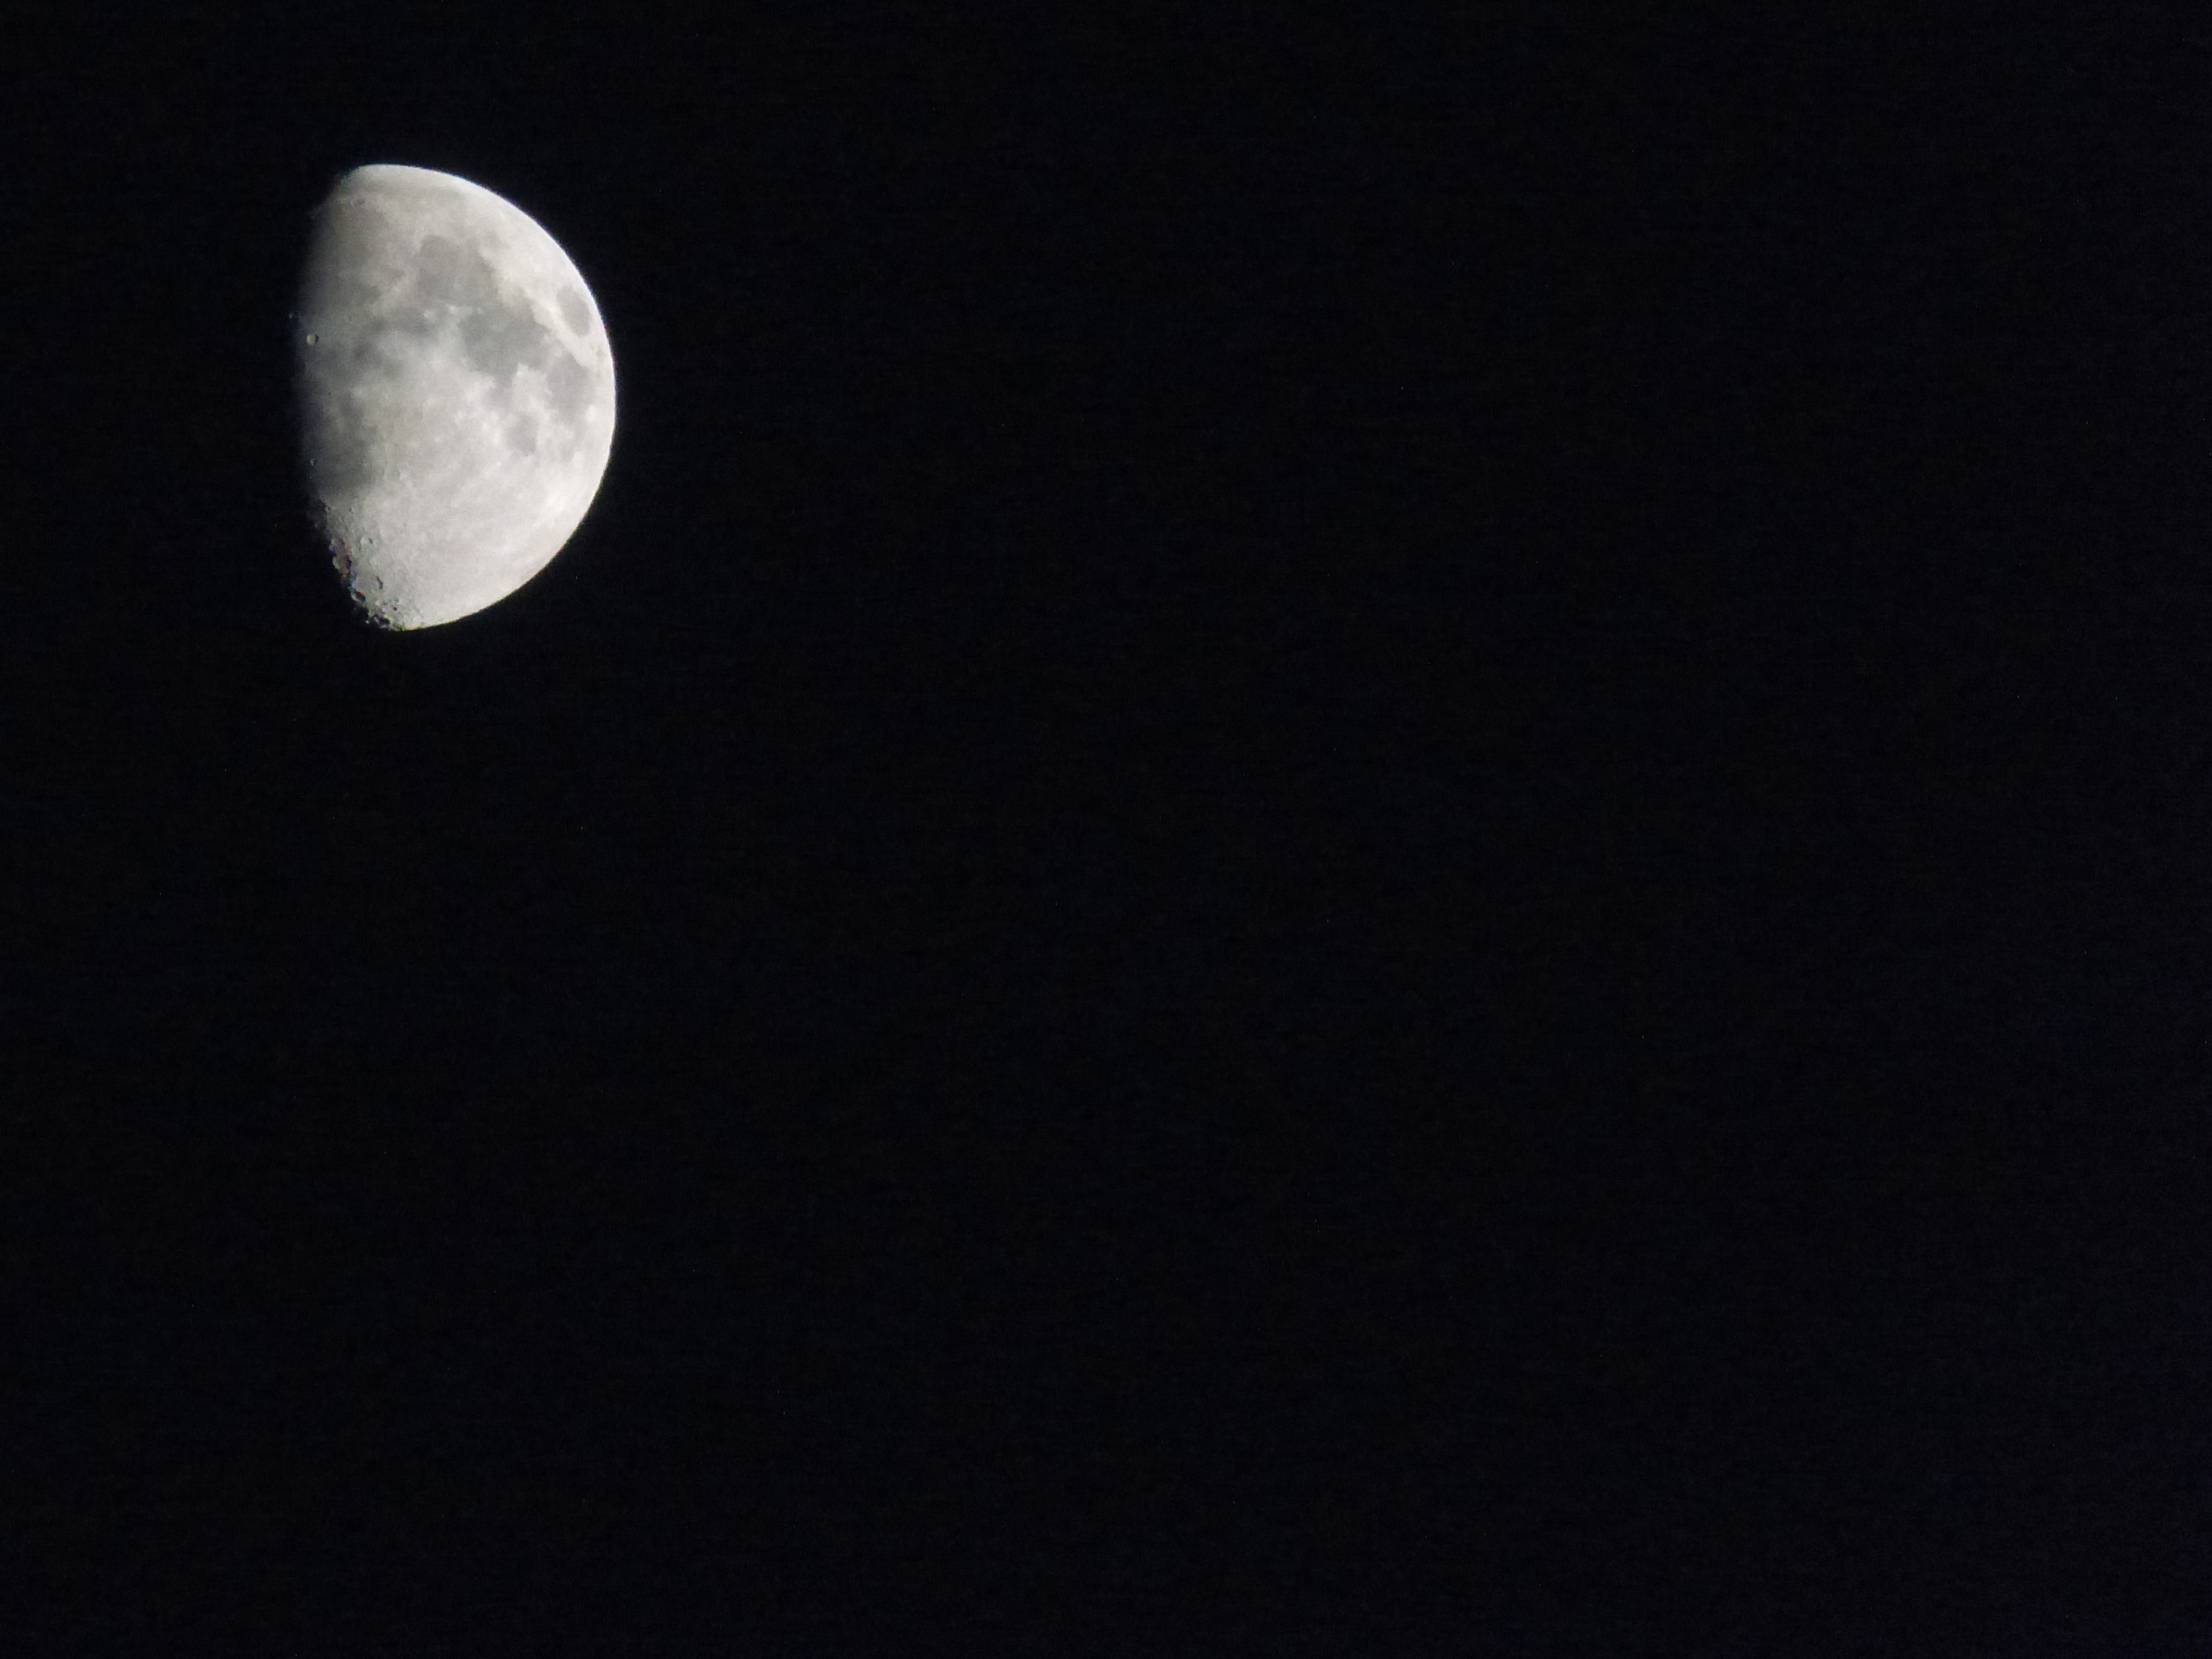
light, sky, night, atmosphere, crater, darkness, moon, full moon, moonlight, black sky, background, astronomy, crescent, black background, astronomical object, atmosphere of earth, celestial event